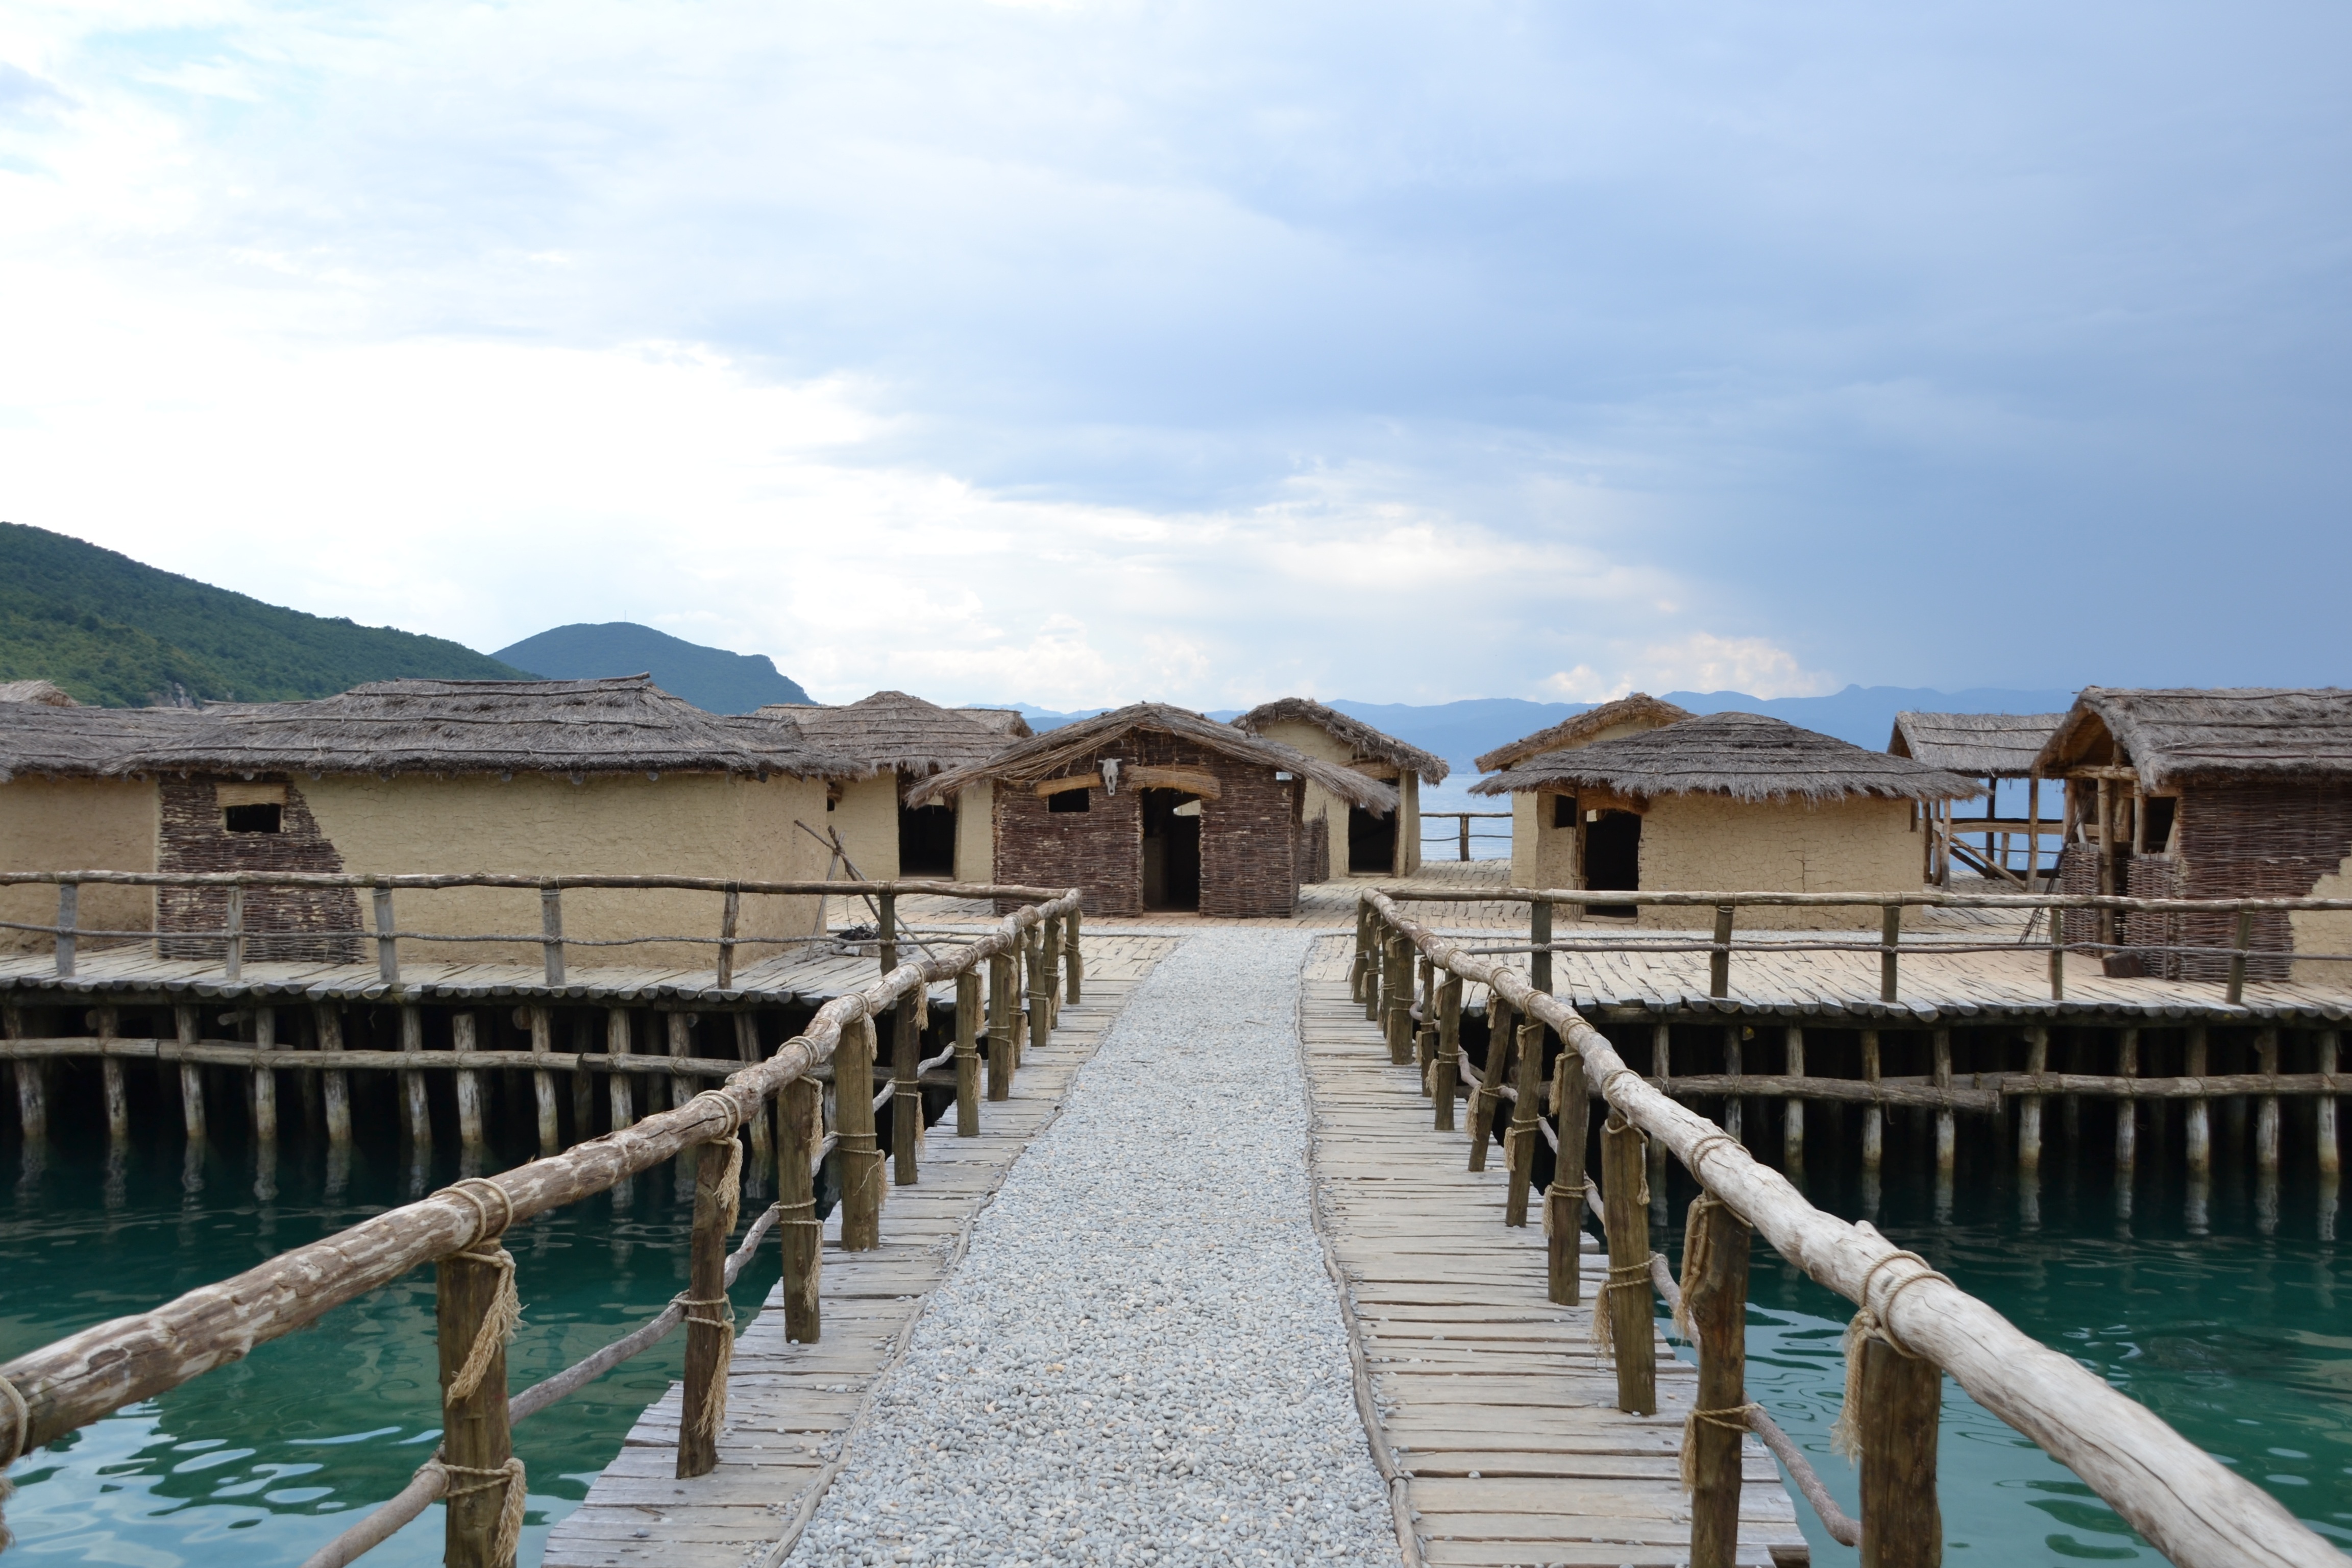
beach, sea, coast, water, boardwalk, pier, river, walkway, vacation, museum, reservoir, waterway, macedonia, ohrid